Zoot suit

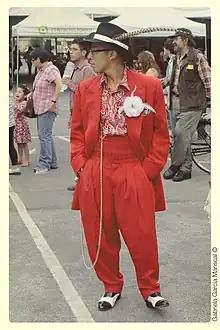
Man in a red zoot suit at an event (2012)

Zoot suits not only played a historical role in the subculture in the United States in the 1940s, but also shaped a new generation of men in Trinidad. These Trinidadian men who adopted this American fashion became referred to as the "saga boys"; they wore these suits and embraced the glamorous lifestyle that they represented. "Their fondness for the zoot suit, in particular signified a rejection of Anglo-centric precepts not only about fashion but, more profoundly, about manhood."